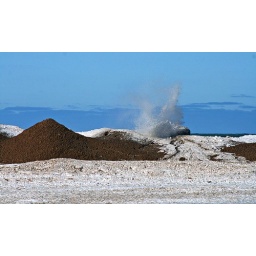
This is taken at St. Joseph/Benton Harbor Michigan. The way the water moves the sand and snow around is amazing.